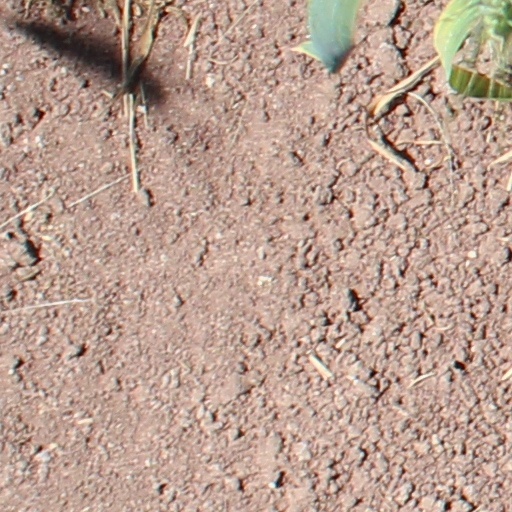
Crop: wheat